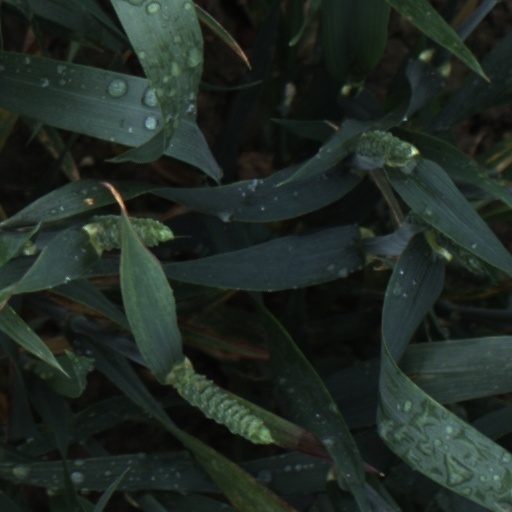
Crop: wheat